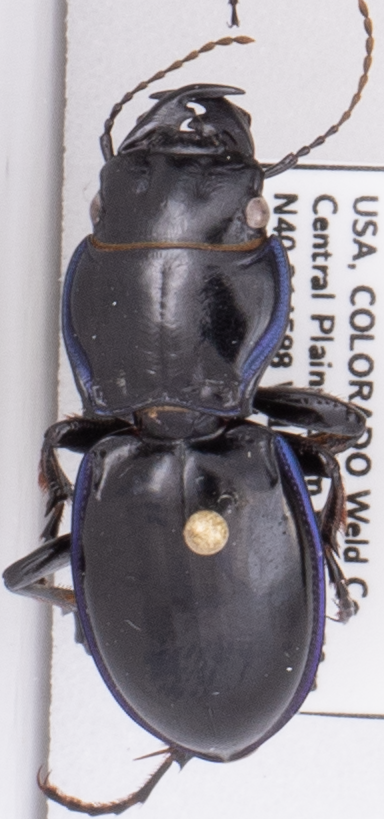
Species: Pasimachus elongatus
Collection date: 2021-09-01
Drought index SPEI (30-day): -1.166
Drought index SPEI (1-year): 0.17
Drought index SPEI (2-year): -0.51